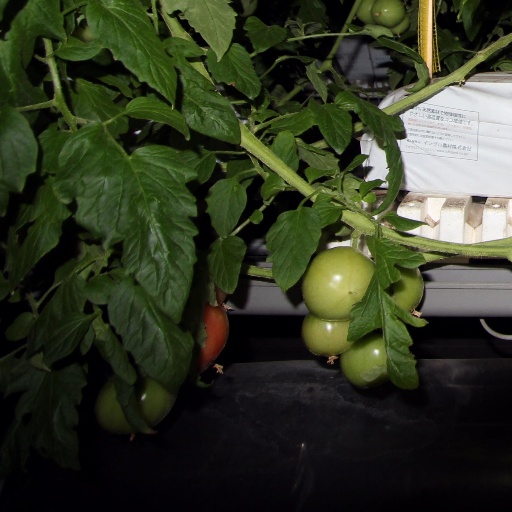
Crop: tomato